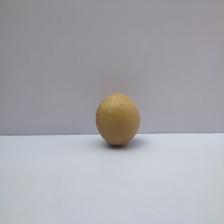
Size: Small